Giovanni Battista Paggi

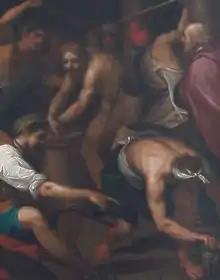
"The flagellation of Christ"

He was the teacher of Giulio Benso, Giovanni Benedetto Castiglione, Sinibaldo Scorza, Domenico Fiasella, and Giovanni Andrea Podestà. Other sources cite Scorza, Luciano Borzone, Giulio Benso Bernardo Castello, Giovanni Domenico Cappellino, and Agostino, & Giovanni Battista Montanari as his pupils.